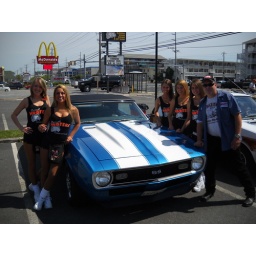
bill edgar with the hooters girls in ocean city